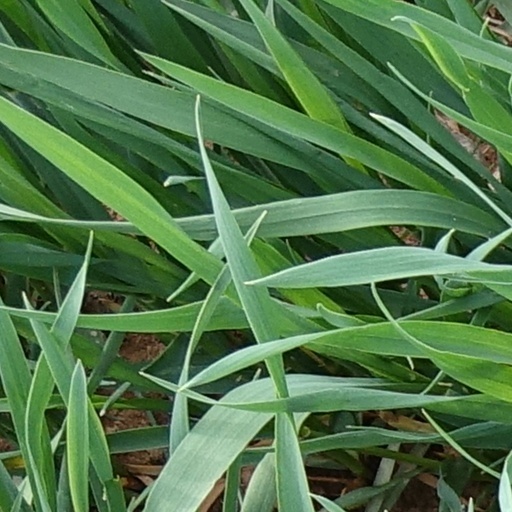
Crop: wheat